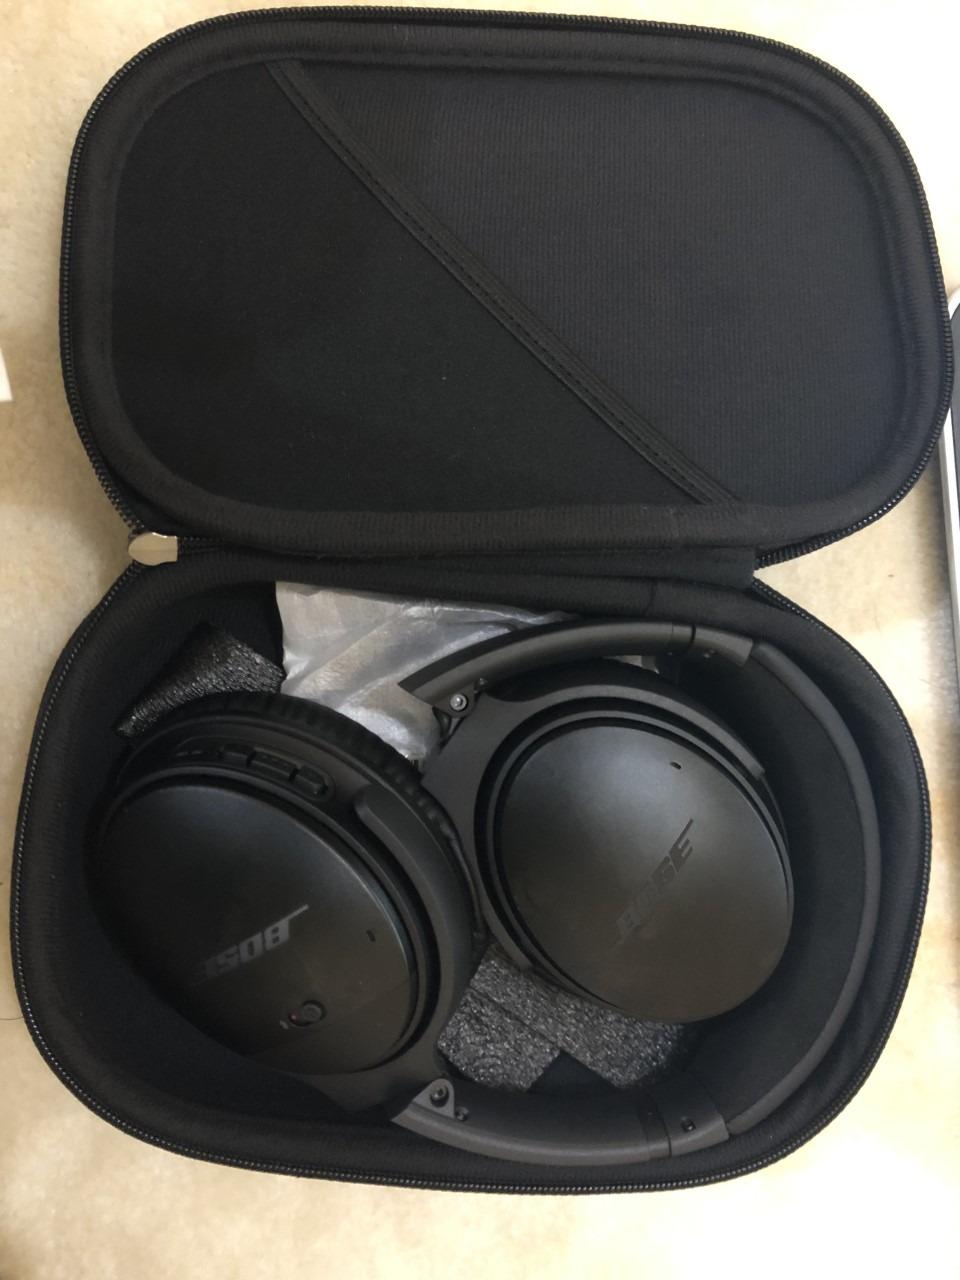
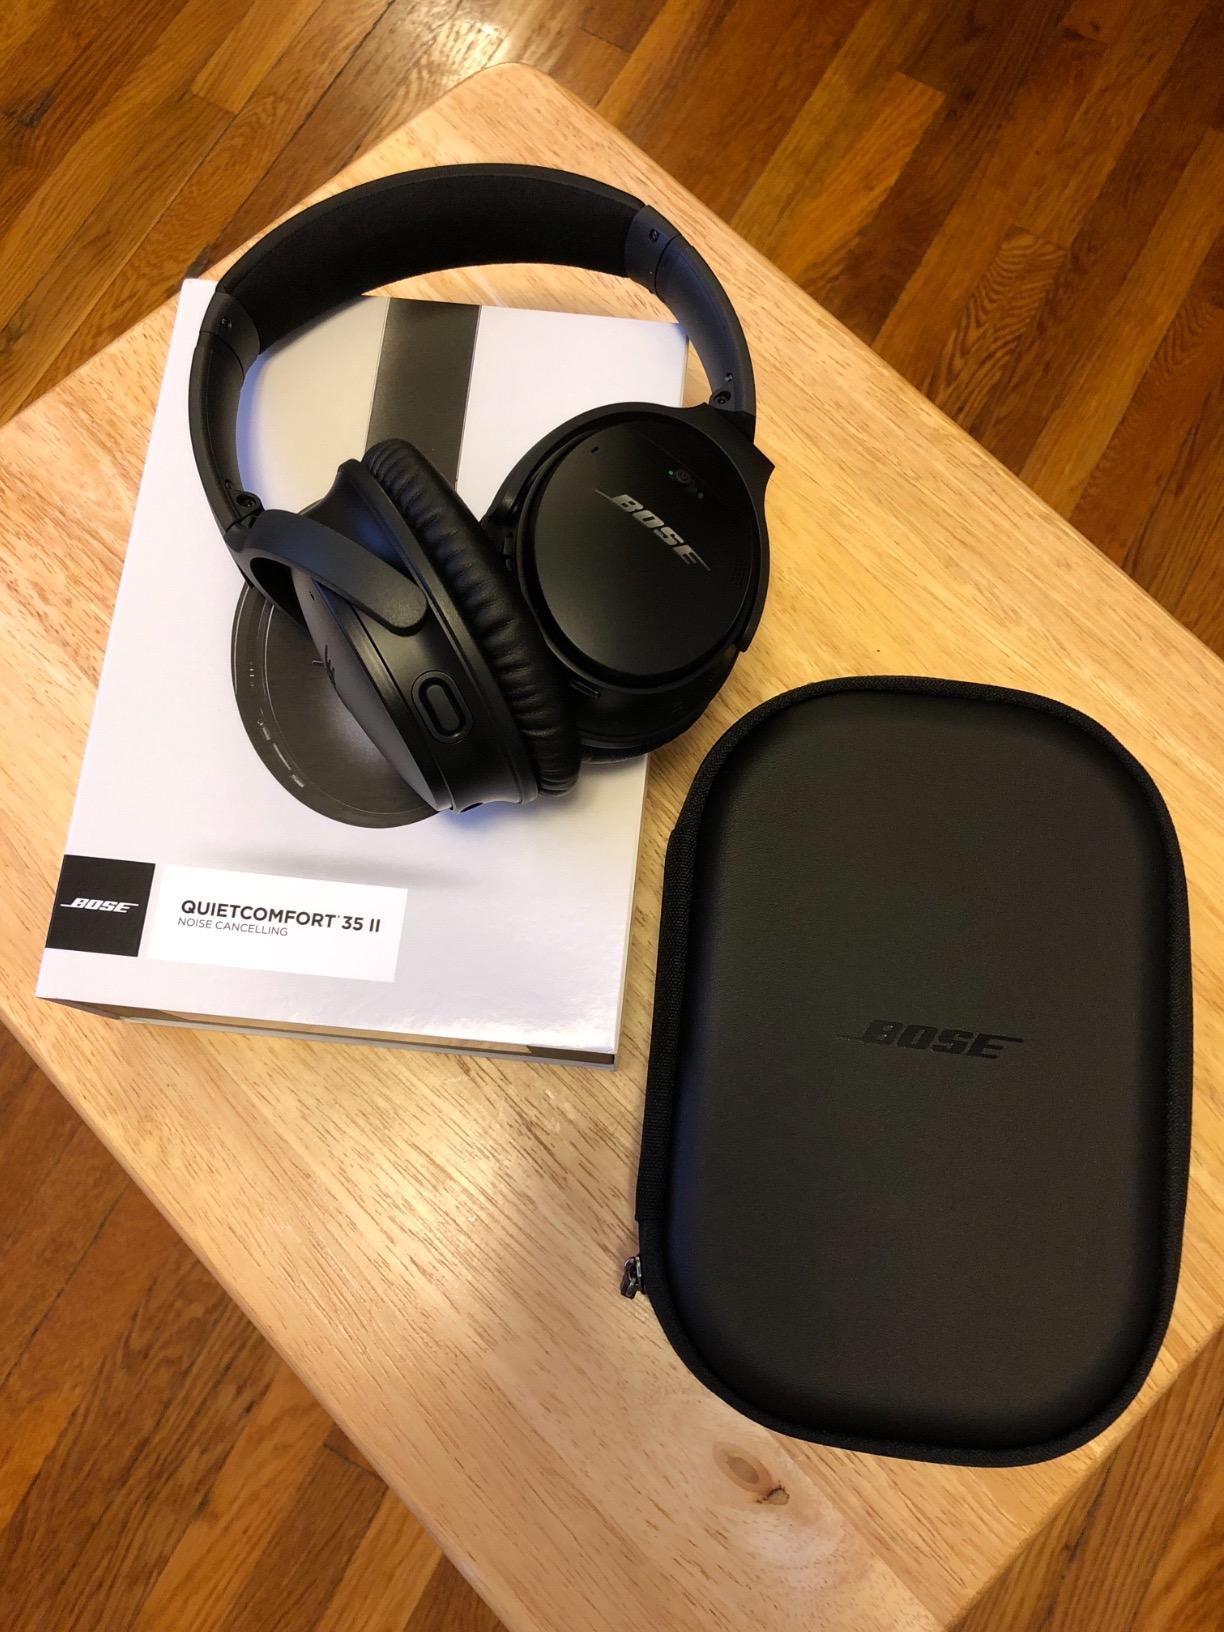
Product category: headphones
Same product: yes